Non-small-cell lung cancer

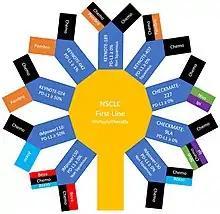
The main treatment arms of phase 3 clinical trials providing immunotherapy in the first line for patients with non-small cell lung cancer.

NSCLC cells expressing programmed death-ligand 1 (PD-L1) could interact with programmed death receptor 1 (PD-1) expressed on the surface of T cells and result in decreased tumor cell kill by the immune system. Atezolizumab is an anti-PD-L1 monoclonal antibody. Nivolumab and Pembrolizumab are anti-PD-1 monoclonal antibodies. Ipilimumab is a monoclonal antibody that targets Cytotoxic T-lymphocyte-associated protein 4 (CTLA-4) on the surface of T cells. Bevacizumab is a monoclonal antibody that targets the Vascular Endothelial Growth Factor (VEGF) in the circulation and functions as an angiogenesis inhibitor. Multiple phase 3 clinical trials utilizing immunotherapy in the first line for treatment of NSCLC were published, including Pembrolizumab in KEYNOTE-024, KEYNOTE-042, KEYNOTE-189 and KEYNOTE-407; Nivolumab and Ipilimumab in CHECKMATE-227 and CHECKMATE 9LA; and Atezolizumab in IMpower110, IMpower130 and IMpower150.